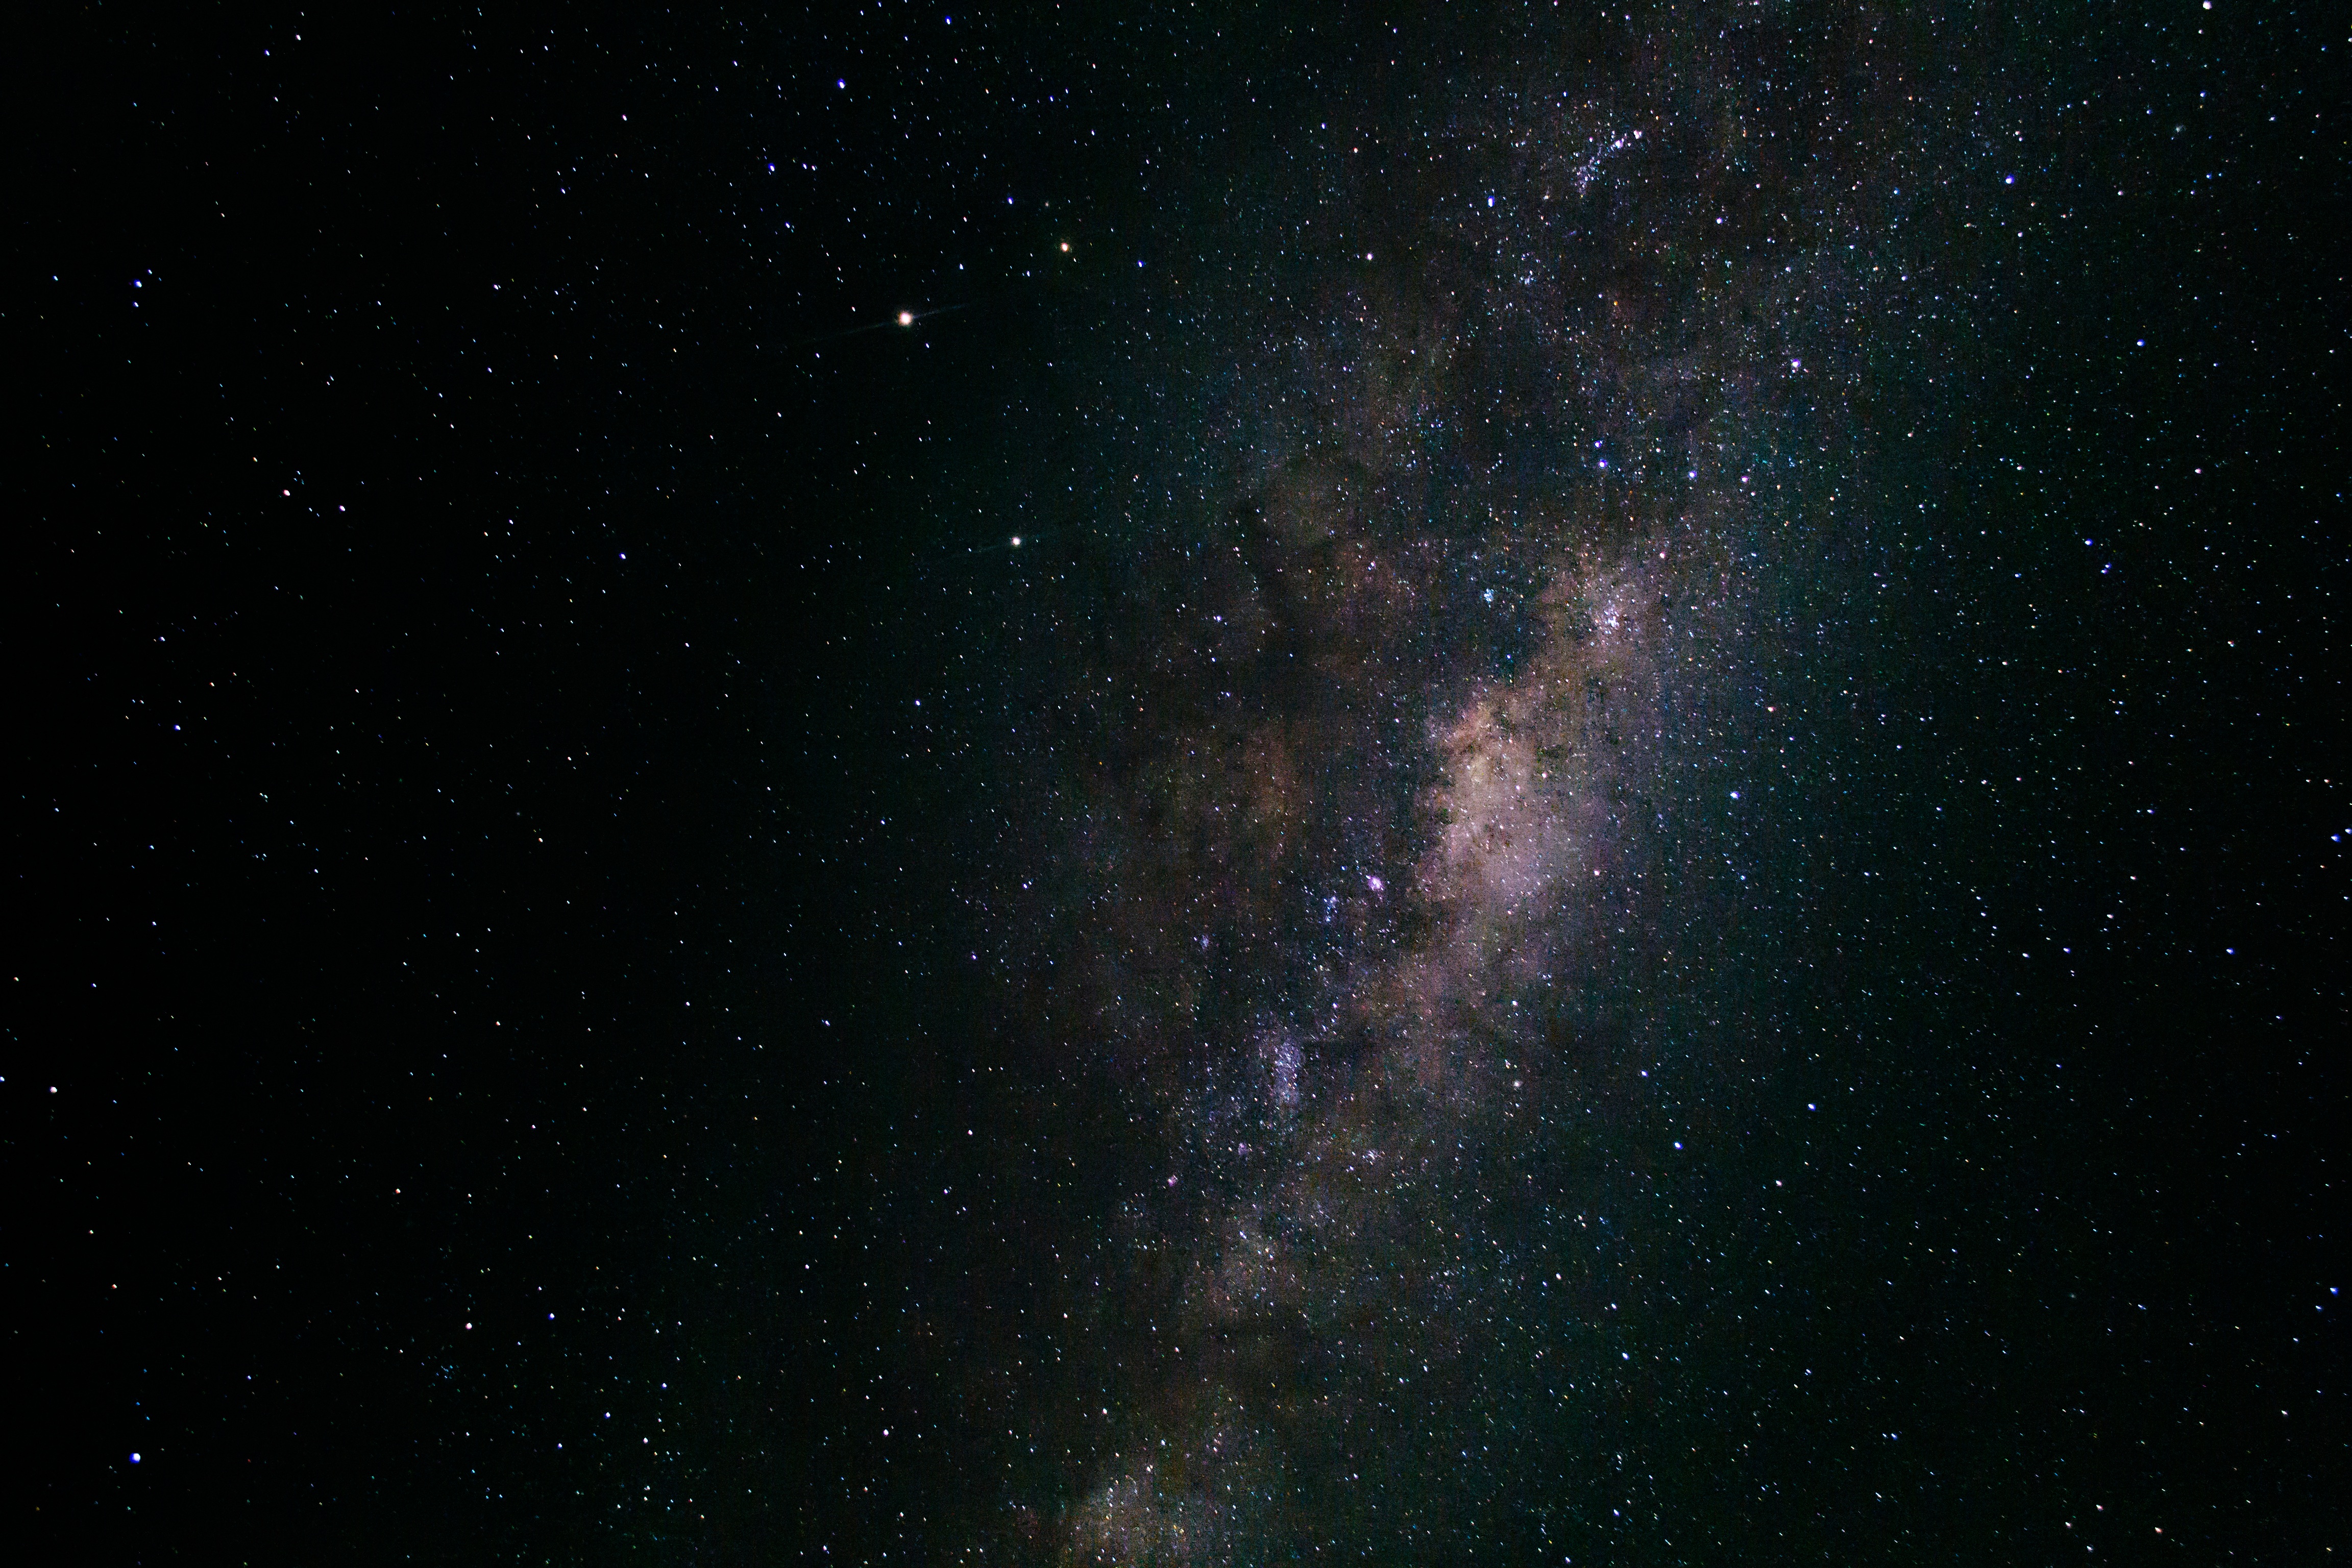
sky, star, milky way, atmosphere, space, galaxy, nebula, outer space, astronomy, astrophotography, astronomical object